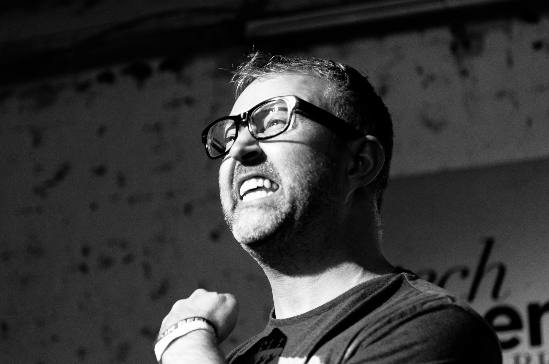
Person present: Yes